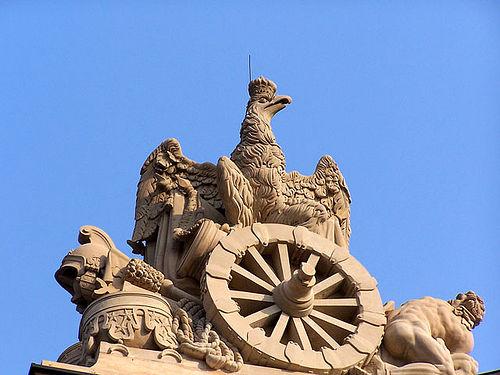
Weather: sun or clear